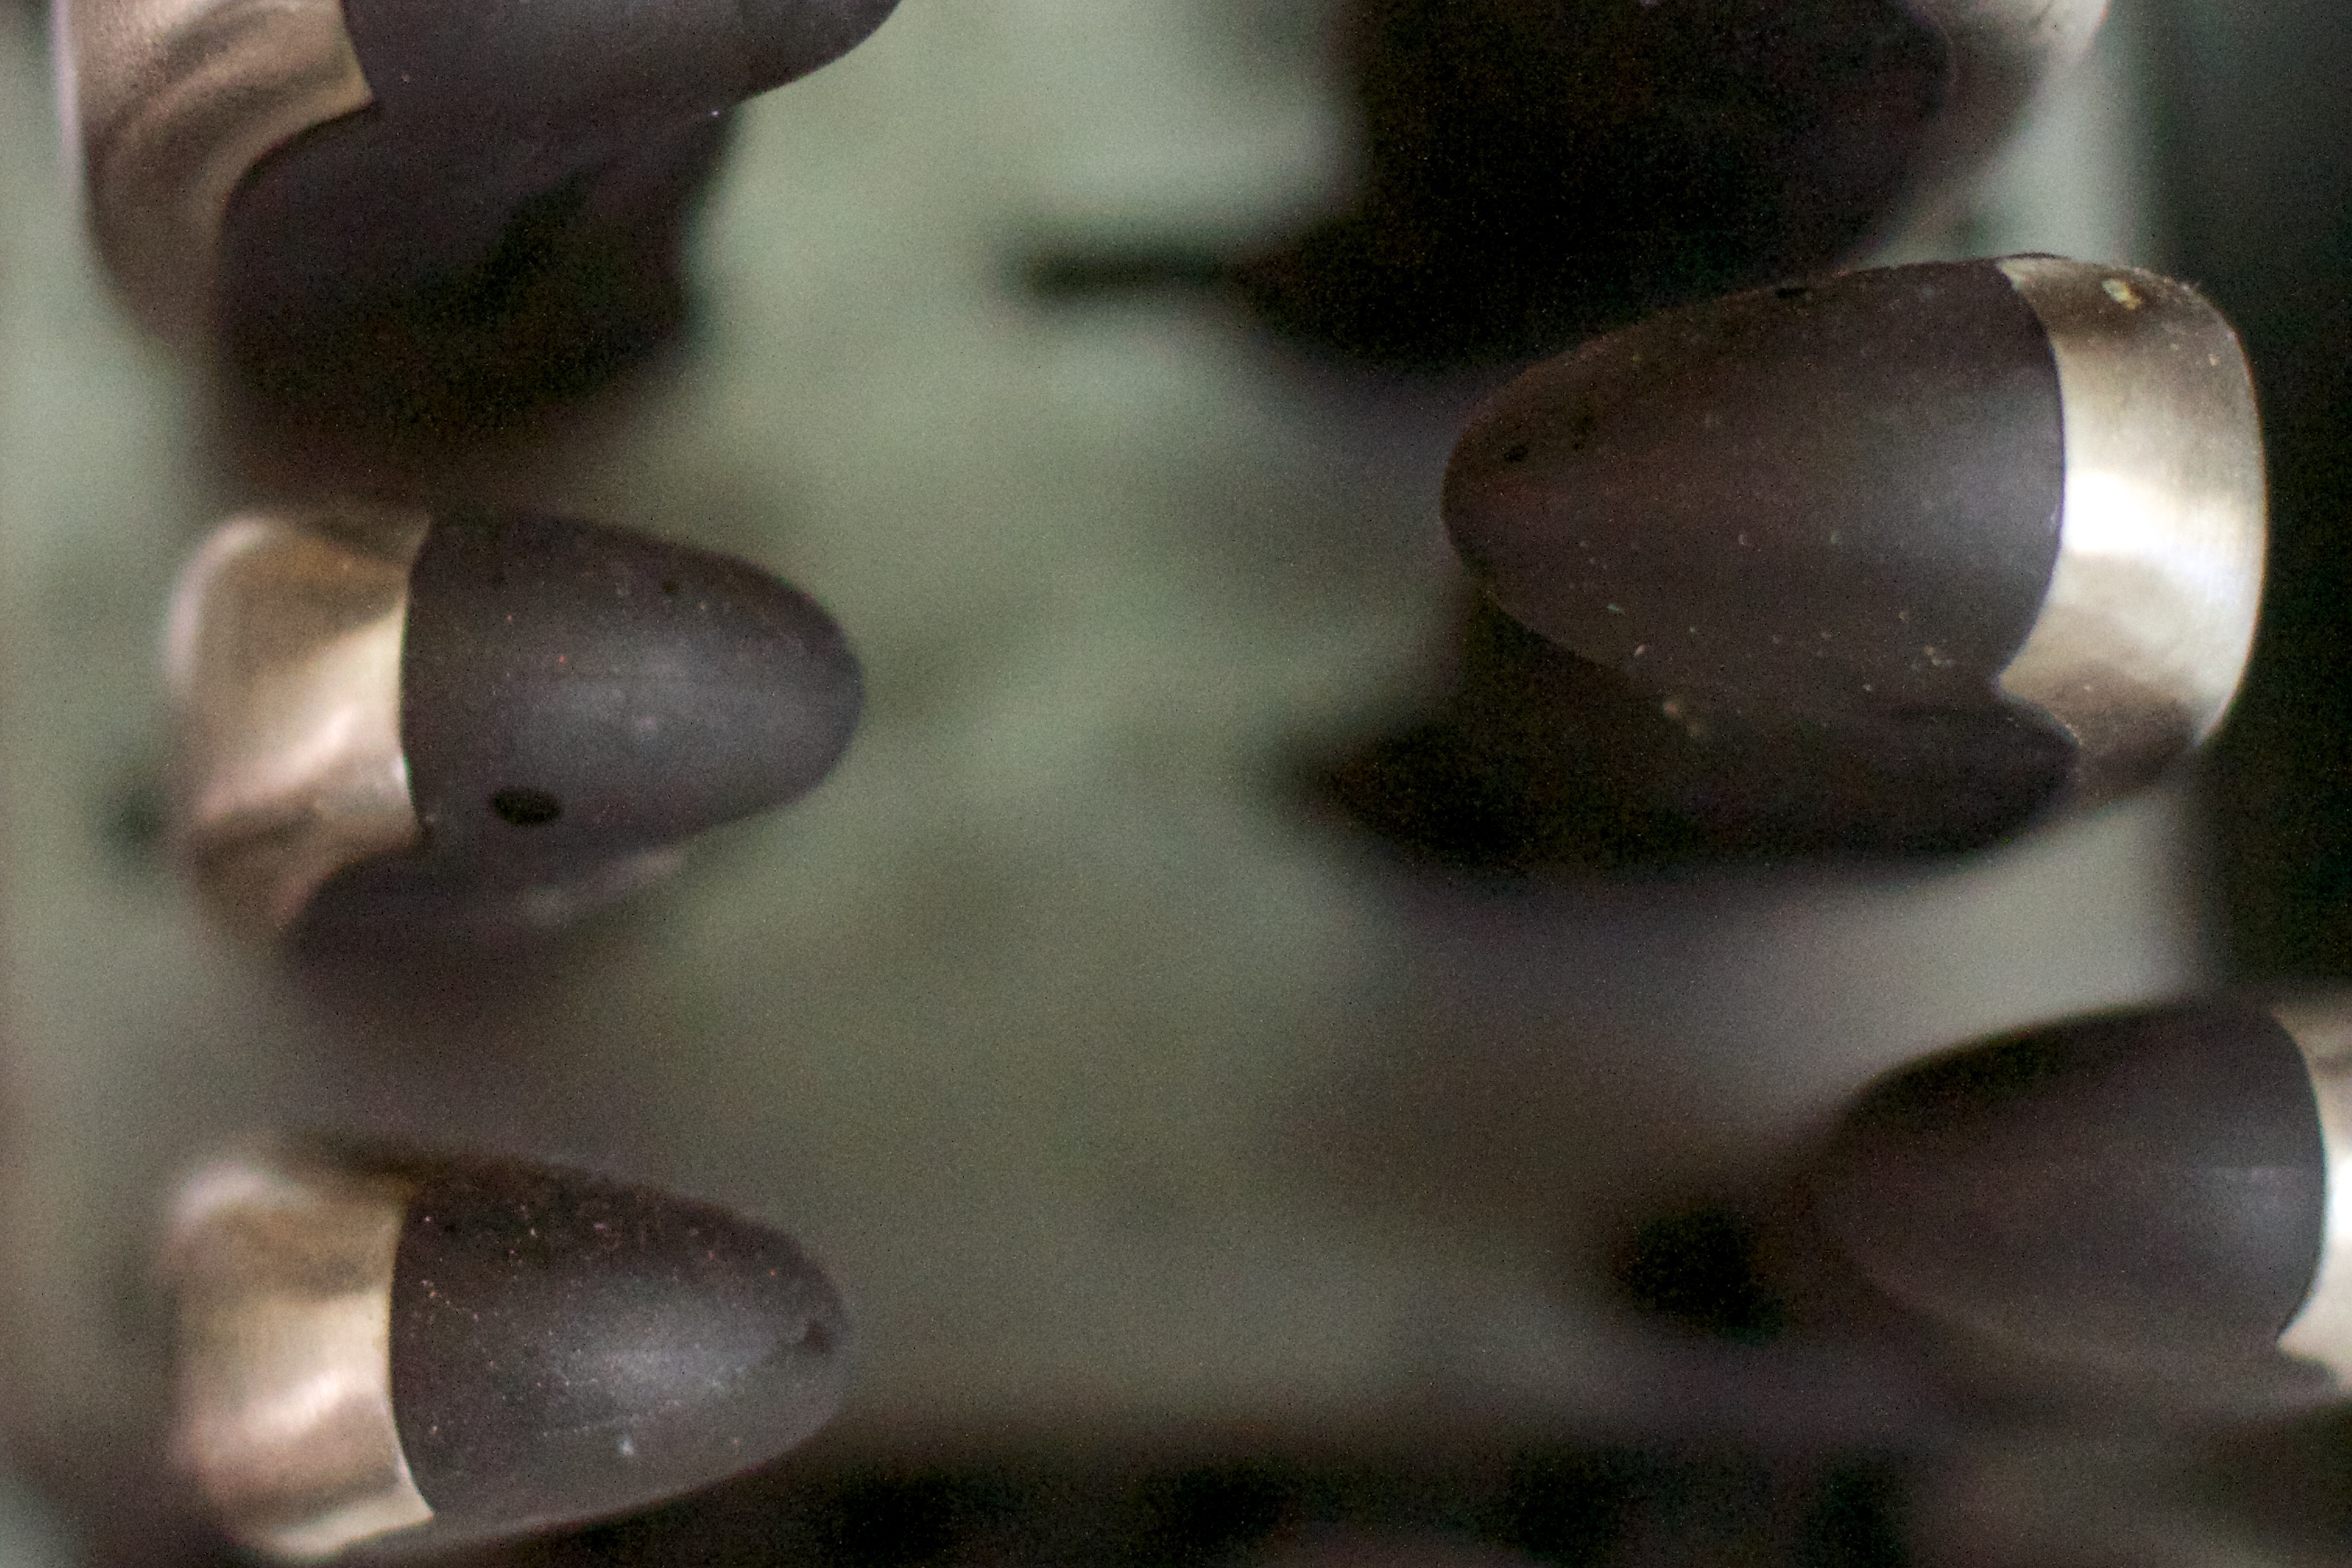
hand, petal, finger, close up, eye, organ, macro photography, gun accessory